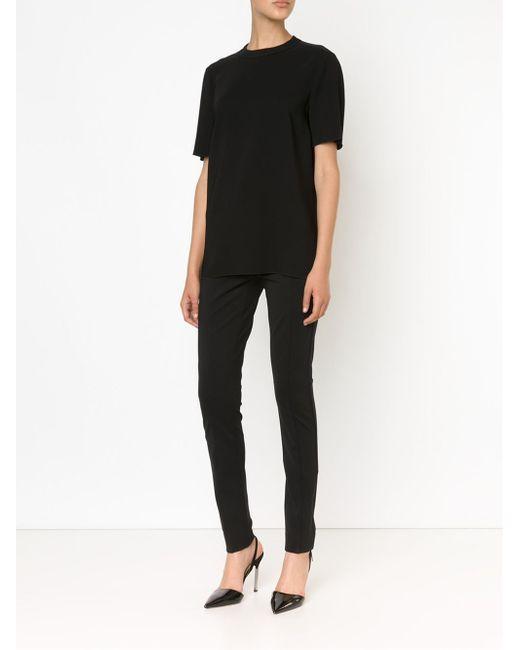
Kurzarm-Damen-T-Shirt in schwarzer Farbe